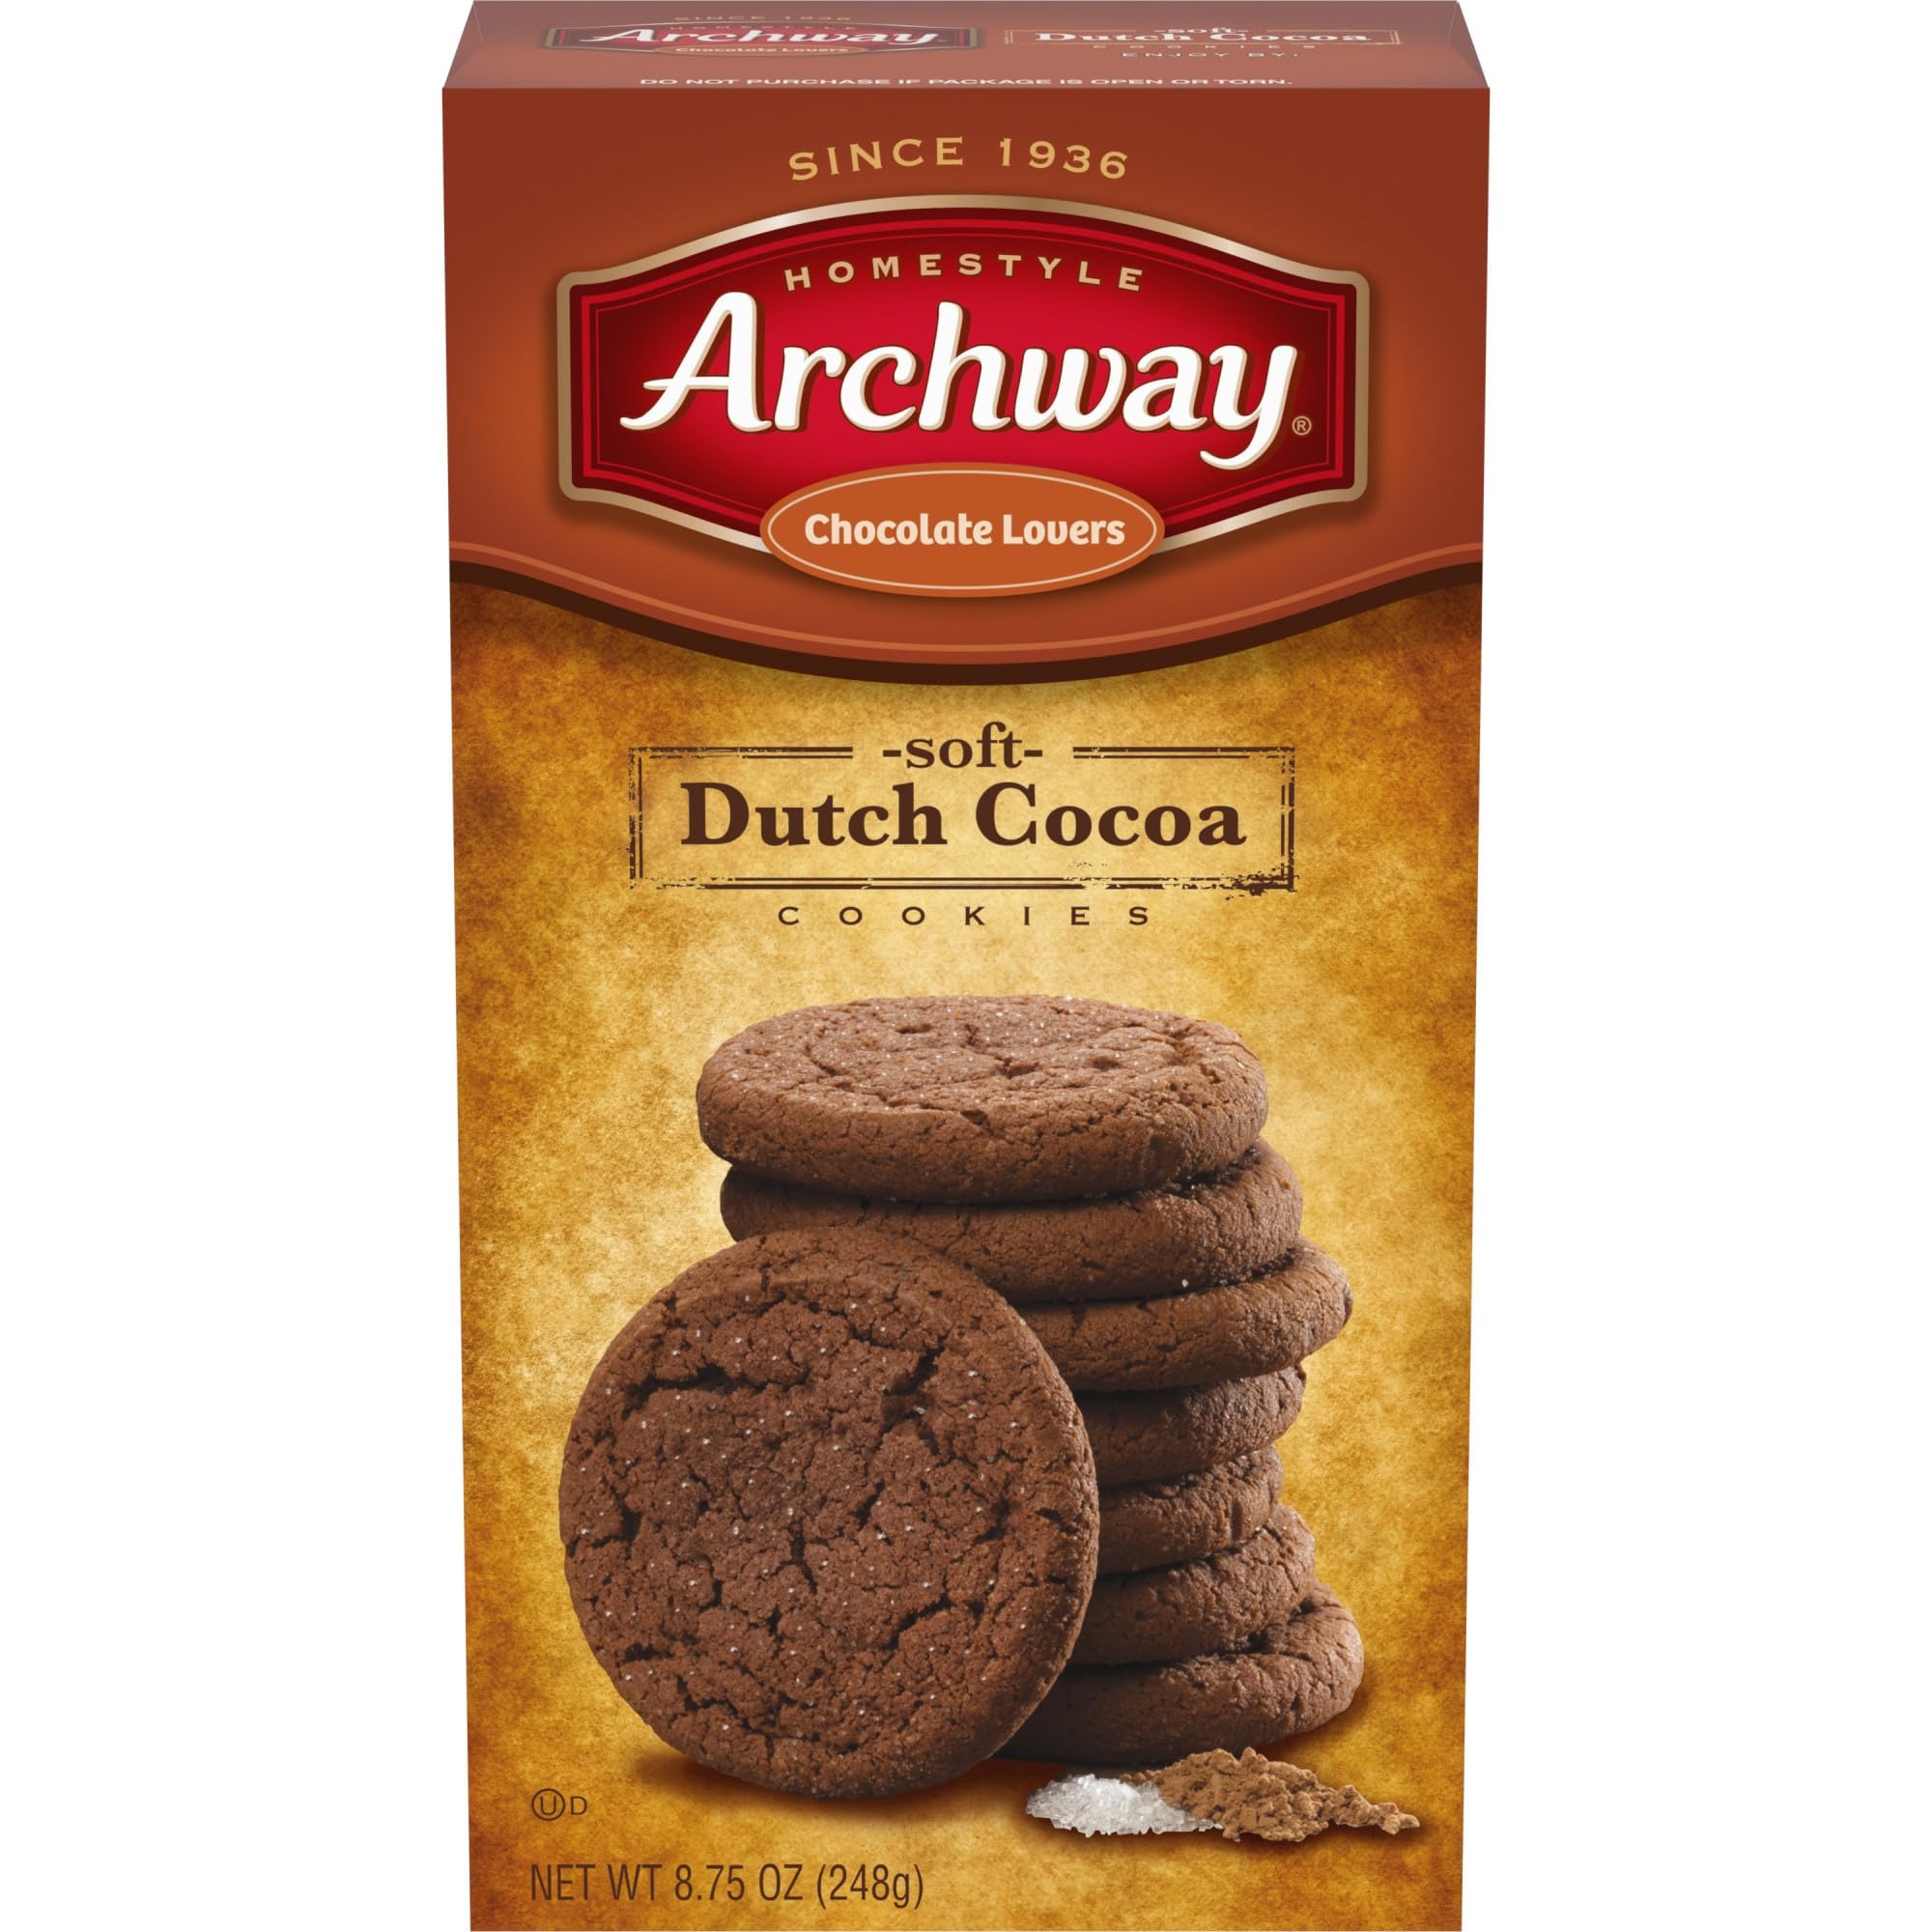
Item Name: Archway Dutch Cocoa Soft Cookies (4 pack)
Bullet Point: 0 Grams Trans Fat
Product Description: The delicate flavor of Dutch cocoa gives this recipe a subtle and delicious chocolate flavor. Our Dutch Cocoa cookie is baked until soft and chewy, then lightly topped with sugar crystals (4 pack)
Value: 35.0
Unit: Ounce

Price: 5.16